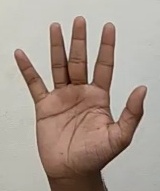
ASL sign: 5